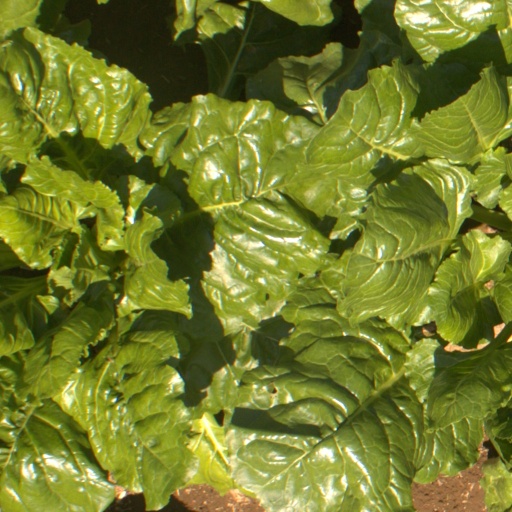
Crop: sugar beet